Çanakkale

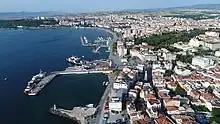
Aerial view of Çanakkale Port

From the late 15th century onwards, Jewish refugees expelled from Spain settled in Çanakkale and formed a sizeable community which thrived by supplying local shipping with provisions and acting as consular agents for many European nations. Into the late 19th century the Jewish community adopted Spanish as their mother-tongue. Some 1,805 Jews were registered there in 1890, out of a population of 10,862, the rest being Muslims (3,551), Orthodox Greeks (2,577), Armenians (956) and assorted foreigners (2,173).